RML 6.3-inch howitzer

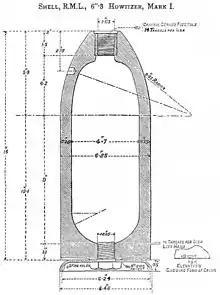

The Howitzer used a number of different types of projectiles, depending on the selected target. This included common shell for use against buildings, earthworks or vehicles, or shrapnel shell for use against 'soft' targets, such as infantry or cavalry on open ground. Case shot could be used against soft targets at close range, typically less than .